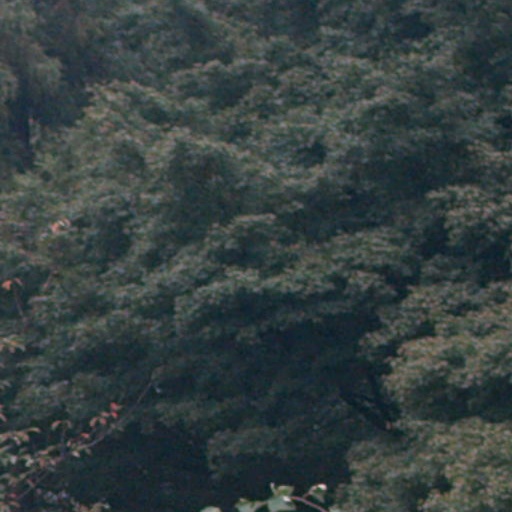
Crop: cassava